Mark di Suvero

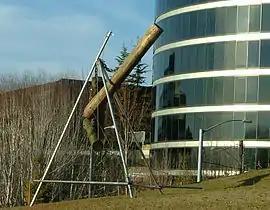
"Bunyon's Chess" at Olympic Sculpture Park in Seattle

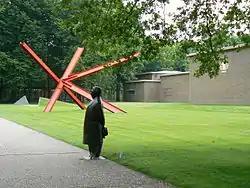
Entrance to the Kröller-Müller Museum and sculpture park in Otterlo in the Netherlands; in the background is the red K-piece by di Suvero.

His early works were large outdoor pieces that incorporated wooden timbers from demolition buildings, tires, scrap metal, and structural steel. This exploration has transformed over time into a focus on H-beams and heavy steel plates. Many of the pieces contain sections that are allowed to swing and rotate giving the overall forms a considerable degree of motion. He prides himself on his hands-on approach to the fabrication and installation of his work. Di Suvero pioneered the use of a crane as a sculptor's working tool.